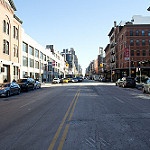
Label: street